Philippine Air Force

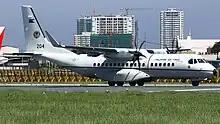
C-295W of the Philippine Air Force assigned to 220th Airlift Wing of the Air Mobility Command

Several air assets acquired by the Philippine Air Force through the original AFP Modernization Program of 1995 were the AW109 armed scout helicopters, and airlift assets like the Airbus C295 and CASA C212 Aviocar.